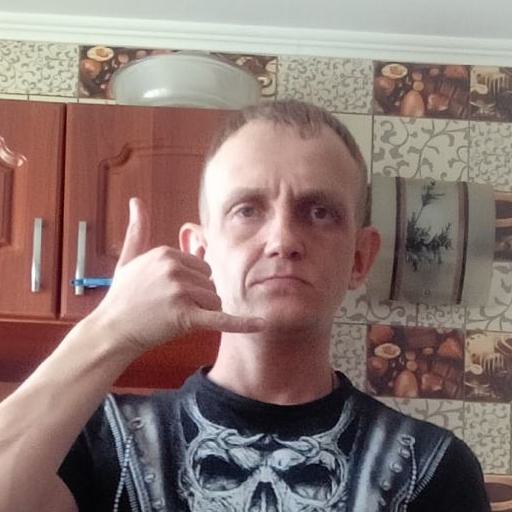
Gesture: call